Portrait of a Young Man with a Book (Bronzino)

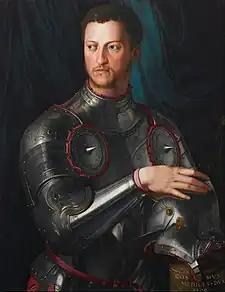
Bronzino, "Cosimo I de' Medici in Armor," c. 1545, oil on  poplar panel, 46.2 in. x 38.7 in. (117.5 cm x 98.5 cm) Art Gallery of New South Wales, inv. no. 78.1996

Agnolo Bronzino painted "Portrait of a Young Man with a Book" around the 1530s for Cosimo I de' Medici. The Medici family was the dominant family in Florence from the 15th century up till the 18th century. They were a long line of merchants, bankers, rulers, as well as art patrons and collectors. International trade made them one of the most powerful and wealthiest families in Italy.